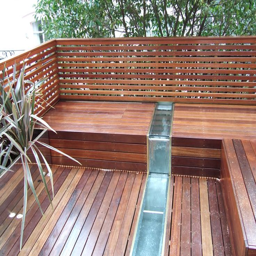
stainless and glass river within a hardwood decked area on the roof terrace